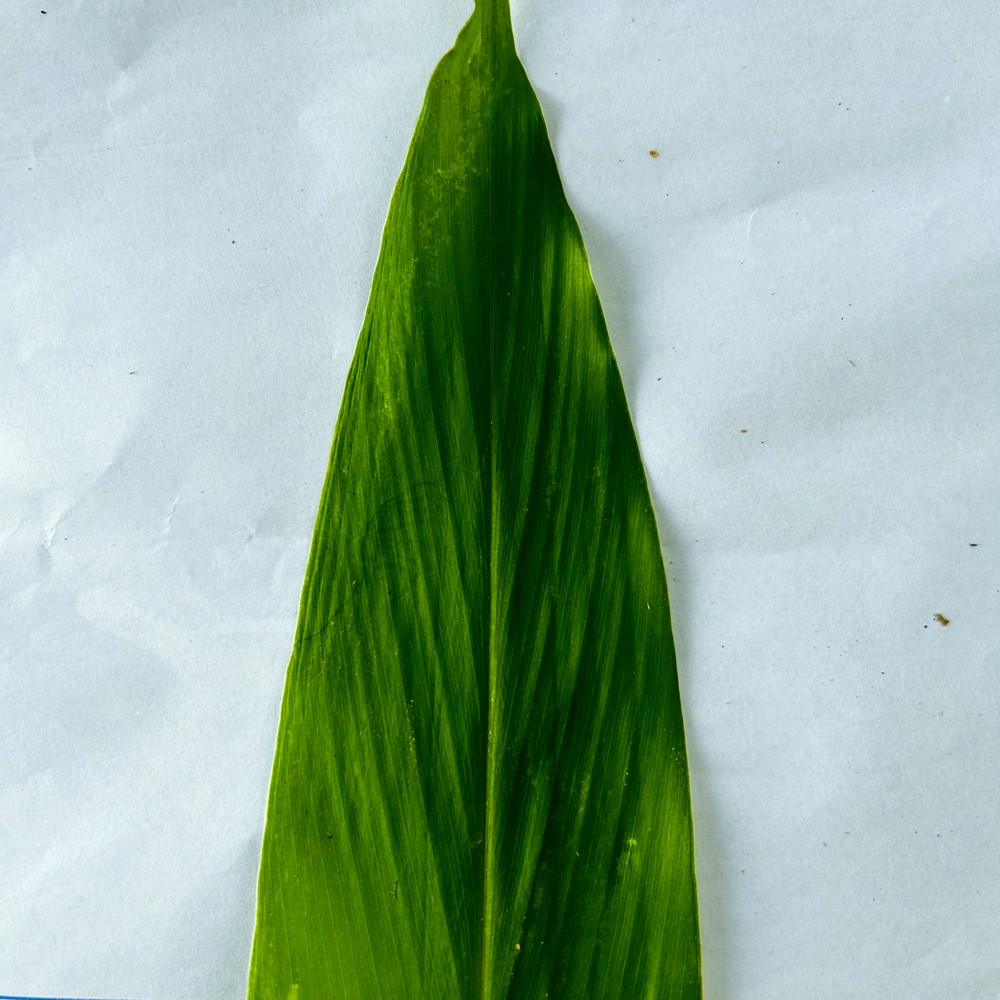
Label: Healthy Leaf